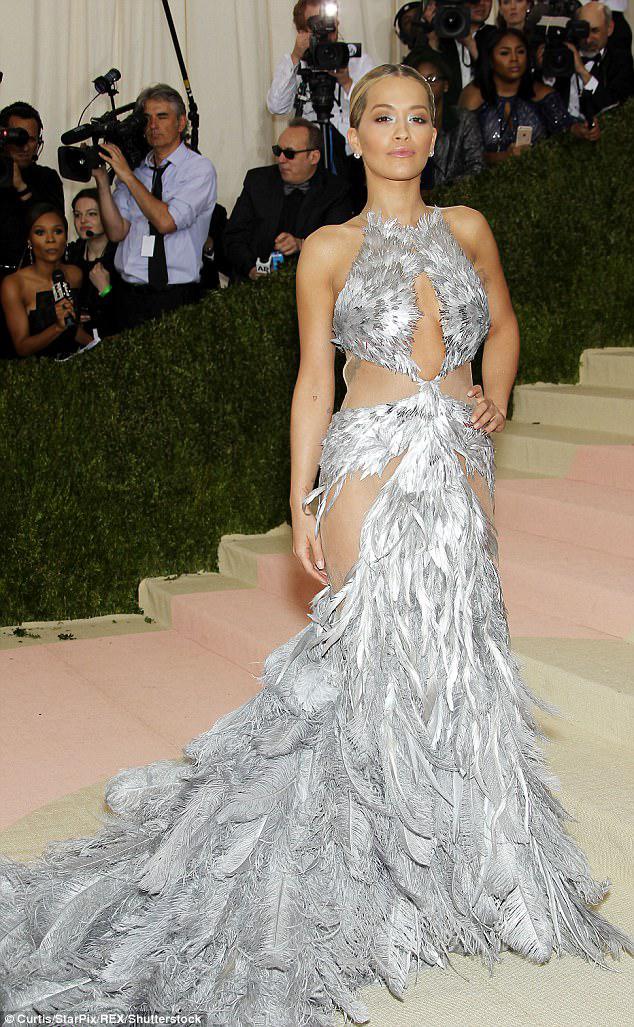
glamorous : person has stormed the red carpet
Relation: Subjective, Action, Story